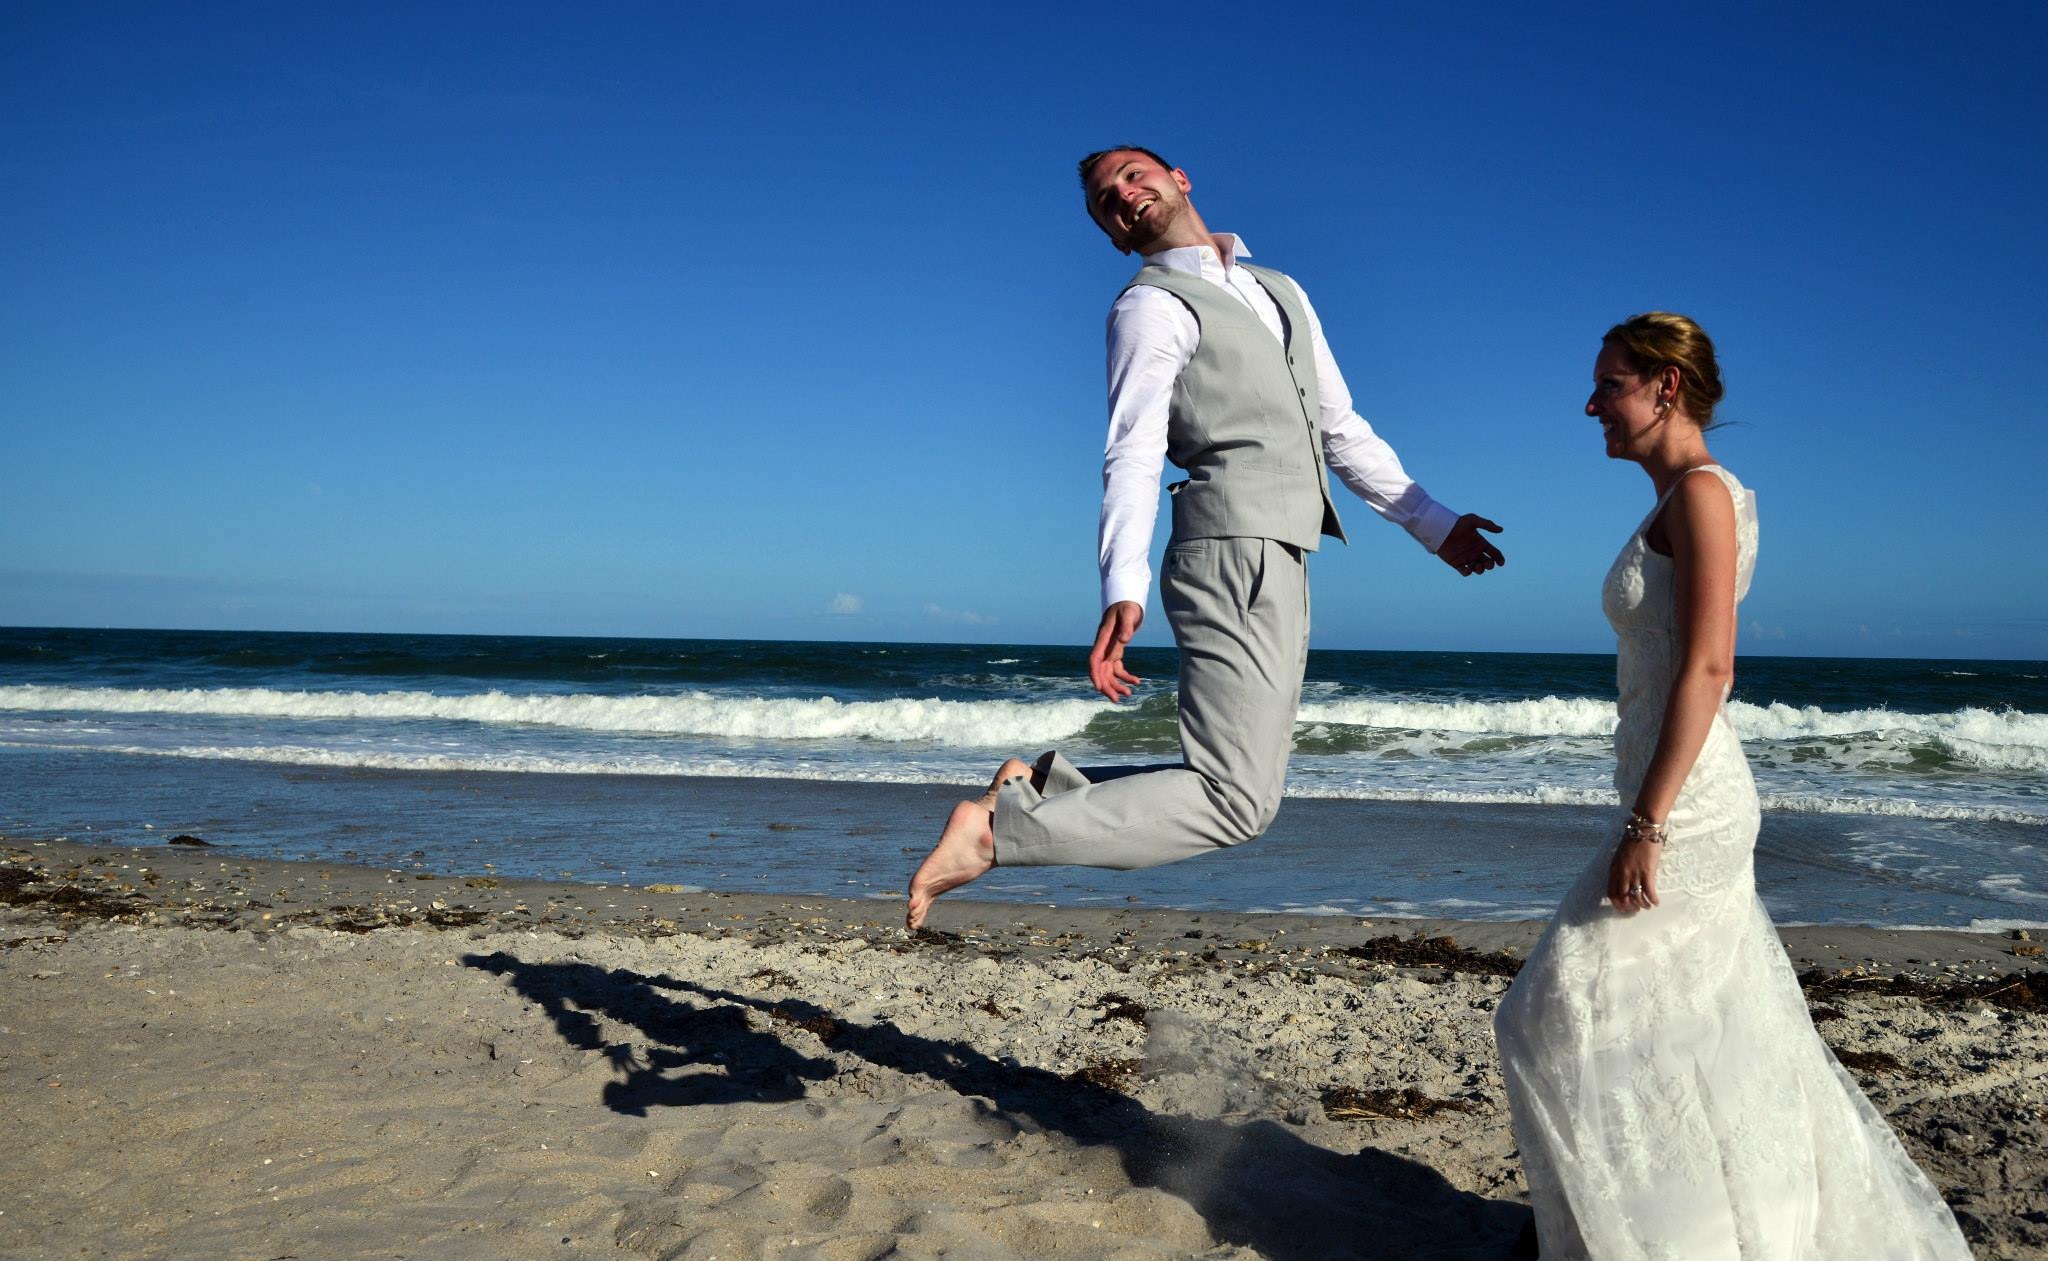
man, beach, sea, coast, sand, ocean, horizon, shore, wave, vacation, romance, blue, wedding, body of water, party, photo shoot